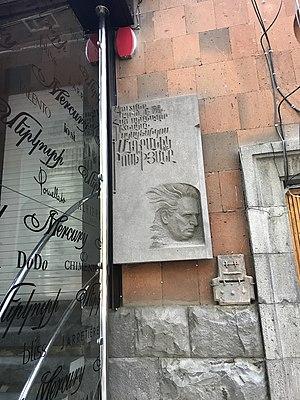
Image d'Erevan en juillet 2017. Sujet divers.. Русский: Мемориальная доска Андронику Иосифьяну. Проспект Маштоца, 50